MEU(SOC) pistol

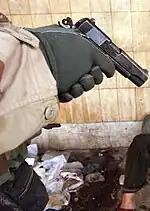
Marine using a MEU(SOC) pistol in Iraq

A source request was sent out to Springfield Armory, and the Springfield Operator, based on the FBI's TRP pistol, was built.